Donald Wandrei

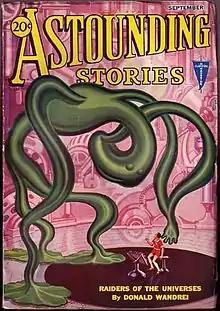
Wandrei's novelette "Raiders of the Universes" was the cover story in the September 1932 "Astounding Stories"

Wandrei attended Central High in St Paul from 1921–24, during which he published short compositions in the school newspaper and avidly read the magazine "Science and Invention". In 1923, he began work part-time as a "page-boy" in the Circulation Room of the Saint Paul Public Library, filling reader's requests for books from the storage stacks; this expanded his access to, and reading of, a wide variety of literature. In 1923 and 1924, Wandrei also worked evenings at the Hill Reference Library. He attended the University of Minnesota. While there, he was a student editor and regular columnist on the student newspaper "The Minnesota Daily" and was also associated with the "Minnesota Quarterly Magazine", as well as contributing pieces (often unsigned or pseudonymous) to the campus humour magazine "Ski-U-Mah", which was edited by classmate Carl Jacobi. At that time he was enormously influenced by a reading of Arthur Machen's novel "The Hill of Dreams". Wandrei graduated in 1928, with a BA in English.